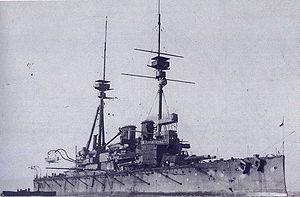
La classe Lord Nelson est la dernière classe de cuirassés de type Pré-Dreadnought, construite pour la Royal Navy au début du XXᵉ siècle.